Rings of Uranus

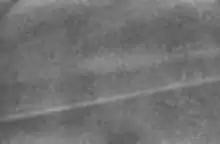
The discovery image of the 1986U2R ring

In 1986 "Voyager 2" detected a broad and faint sheet of material inward of ring 6. This ring was given the temporary designation 1986U2R. It had a normal optical depth of 10 or less and was extremely faint. It was thought to be visible only in a single "Voyager 2" image, until reanalysis of Voyager data in 2022 revealed the ring in post-encounter images. The ring was located between 37,000 and 39,500 km from the centre of Uranus, or only about 12,000 km above the clouds. It was not observed again until 2003–2004, when the Keck telescope found a broad and faint sheet of material just inside ring 6. This ring was dubbed the ζ ring. The position of the recovered ζ ring differs significantly from that observed in 1986. Now it is situated between 37,850 and 41,350 km from the centre of the planet. There is an inward gradually fading extension reaching to at least 32,600 km, or possibly even to 27,000 km—to the atmosphere of Uranus. These extensions are labelled as the ζ and ζ rings respectively.